Hart Senate Office Building

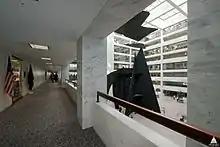
Walkway arcades on each floor provide access to the offices of the Hart building, as well as a view of the atrium. A portion of "Mountains and Clouds" can be seen in this image.

The atrium is dominated by the sculptural work "Mountains and Clouds" by Alexander Calder. The upper part of the work consists of a mobile, "Clouds", made from curved aluminum plates suspended from the roof on a shaft. The largest section of the mobile measures roughly , and the entire mobile weighs about . Crystallization Systems, Inc. of New York manufactured the mobile. A computer-controlled motor moves the mobile.